Vallacar Transit

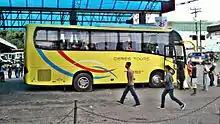
A Ceres Tours while embarking passengers.

Their subsidiaries are sub-divided by bases. These are based on their area of their operation, and their base number shall be the prefix number for their bus fleets. Yanson Group started this practice in 2005 after they bought out Lilian Express Inc., and felt that re-organizing their company is needed.